Epsilon Eridani

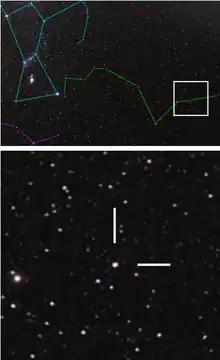
The upper photograph shows a region of many point-like stars with coloured lines marking the constellations. The lower image shows several stars and two white lines.

Epsilon Eridani has been known to astronomers since at least the 2nd century AD, when Claudius Ptolemy (a Greek astronomer from Alexandria, Egypt) included it in his catalogue of more than a thousand stars. The catalogue was published as part of his astronomical treatise the "Almagest". The constellation Eridanus was named by Ptolemy – , and Epsilon Eridani was listed as its thirteenth star. Ptolemy called Epsilon Eridani (here is the number four). This refers to a group of four stars in Eridanus: γ, π, δ and ε (10th–13th in Ptolemy's list). ε is the most western of these, and thus the first of the four in the apparent daily motion of the sky from east to west. Modern scholars of Ptolemy's catalogue designate its entry as ""P 784"" (in order of appearance) and ""Eri 13"". Ptolemy described the star's magnitude as 3.